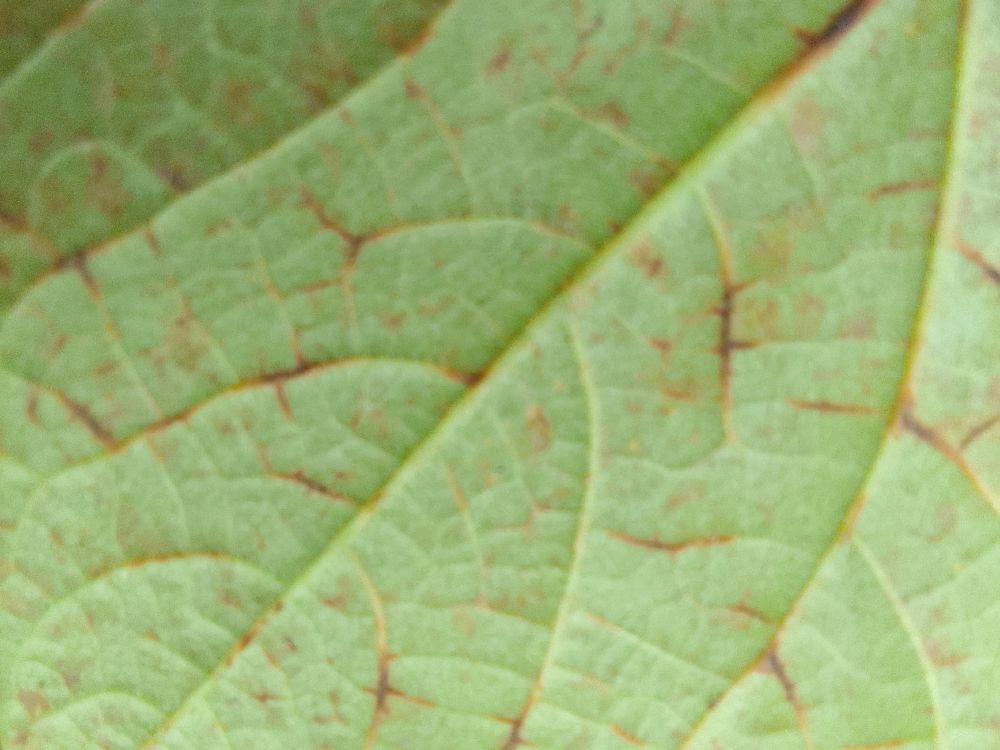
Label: anthracnose